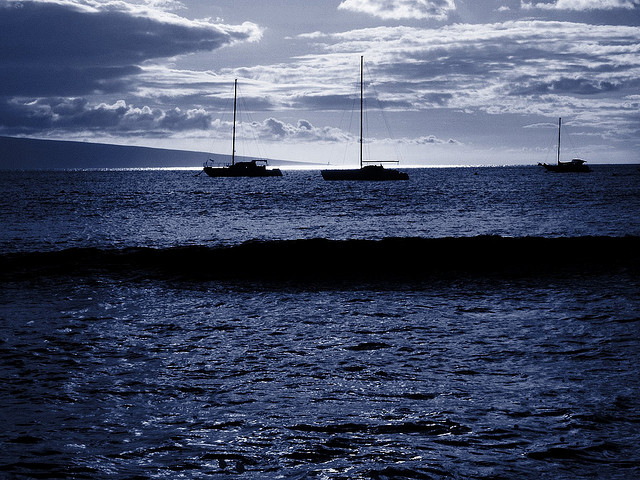
user: Given an image and a question. Answer the question in a short answer. Question: What body of water is this? Short Answer:
assistant: atlantic